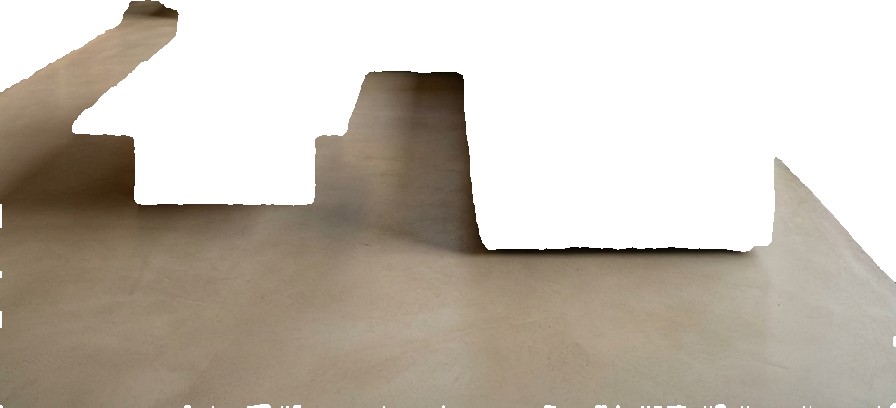
Surface category: floors